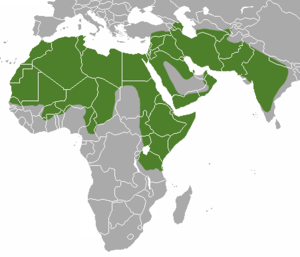
Cette liste commentée recense la mammalofaune en Géorgie. Elle répertorie les espèces de mammifères géorgiens actuels et celles qui ont été récemment classifiées comme éteintes. Cette liste comporte 133 espèces réparties en dix ordres et 31 familles, dont deux sont « en danger critique d'extinction », cinq sont « en danger », huit sont « vulnérables », douze sont « quasi menacées » et trois ont des « données insuffisantes » pour être classées.
La liste des espèces d'animaux disparus d'Europe comptabilise les animaux éteints, réintroduits et disparus localement d'Europe du Pliocène à l'Holocène.
Cette liste commentée recense la mammalofaune en Azerbaïdjan. Elle répertorie les espèces de mammifères azerbaïdjanais actuels et celles qui ont été récemment classifiées comme éteintes. Cette liste comporte 127 espèces réparties en neuf ordres et 28 familles, dont quatre sont « en danger », huit sont « vulnérables », douze sont « quasi menacées » et quatre ont des « données insuffisantes » pour être classées.